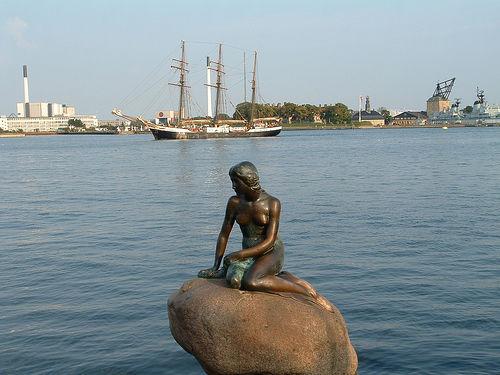
Weather: cloudy or overcast